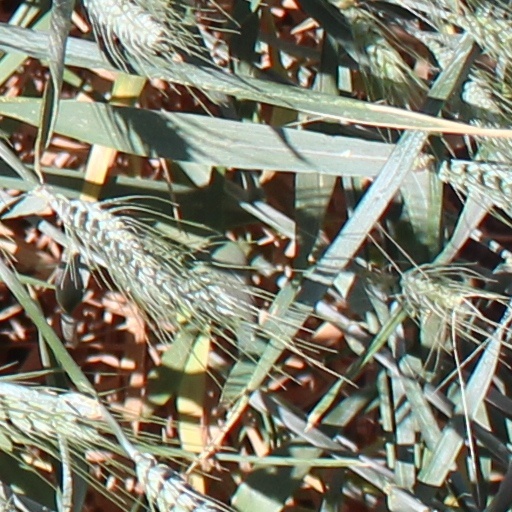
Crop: wheat